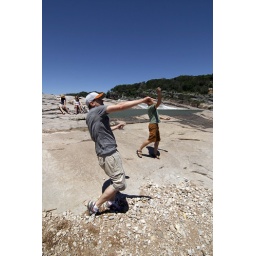
s + a throwing a rock at a puddle in a larger rock in the middle of the water